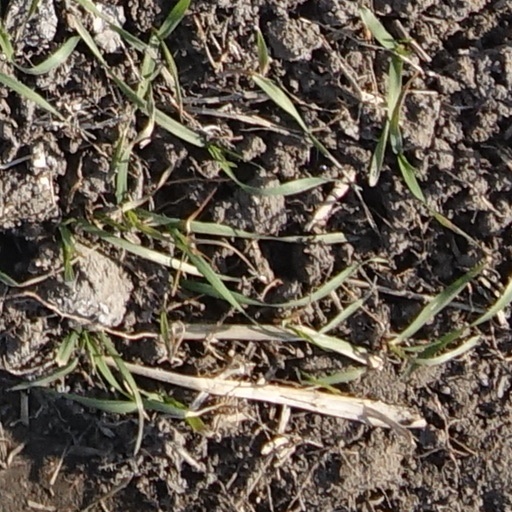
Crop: wheat